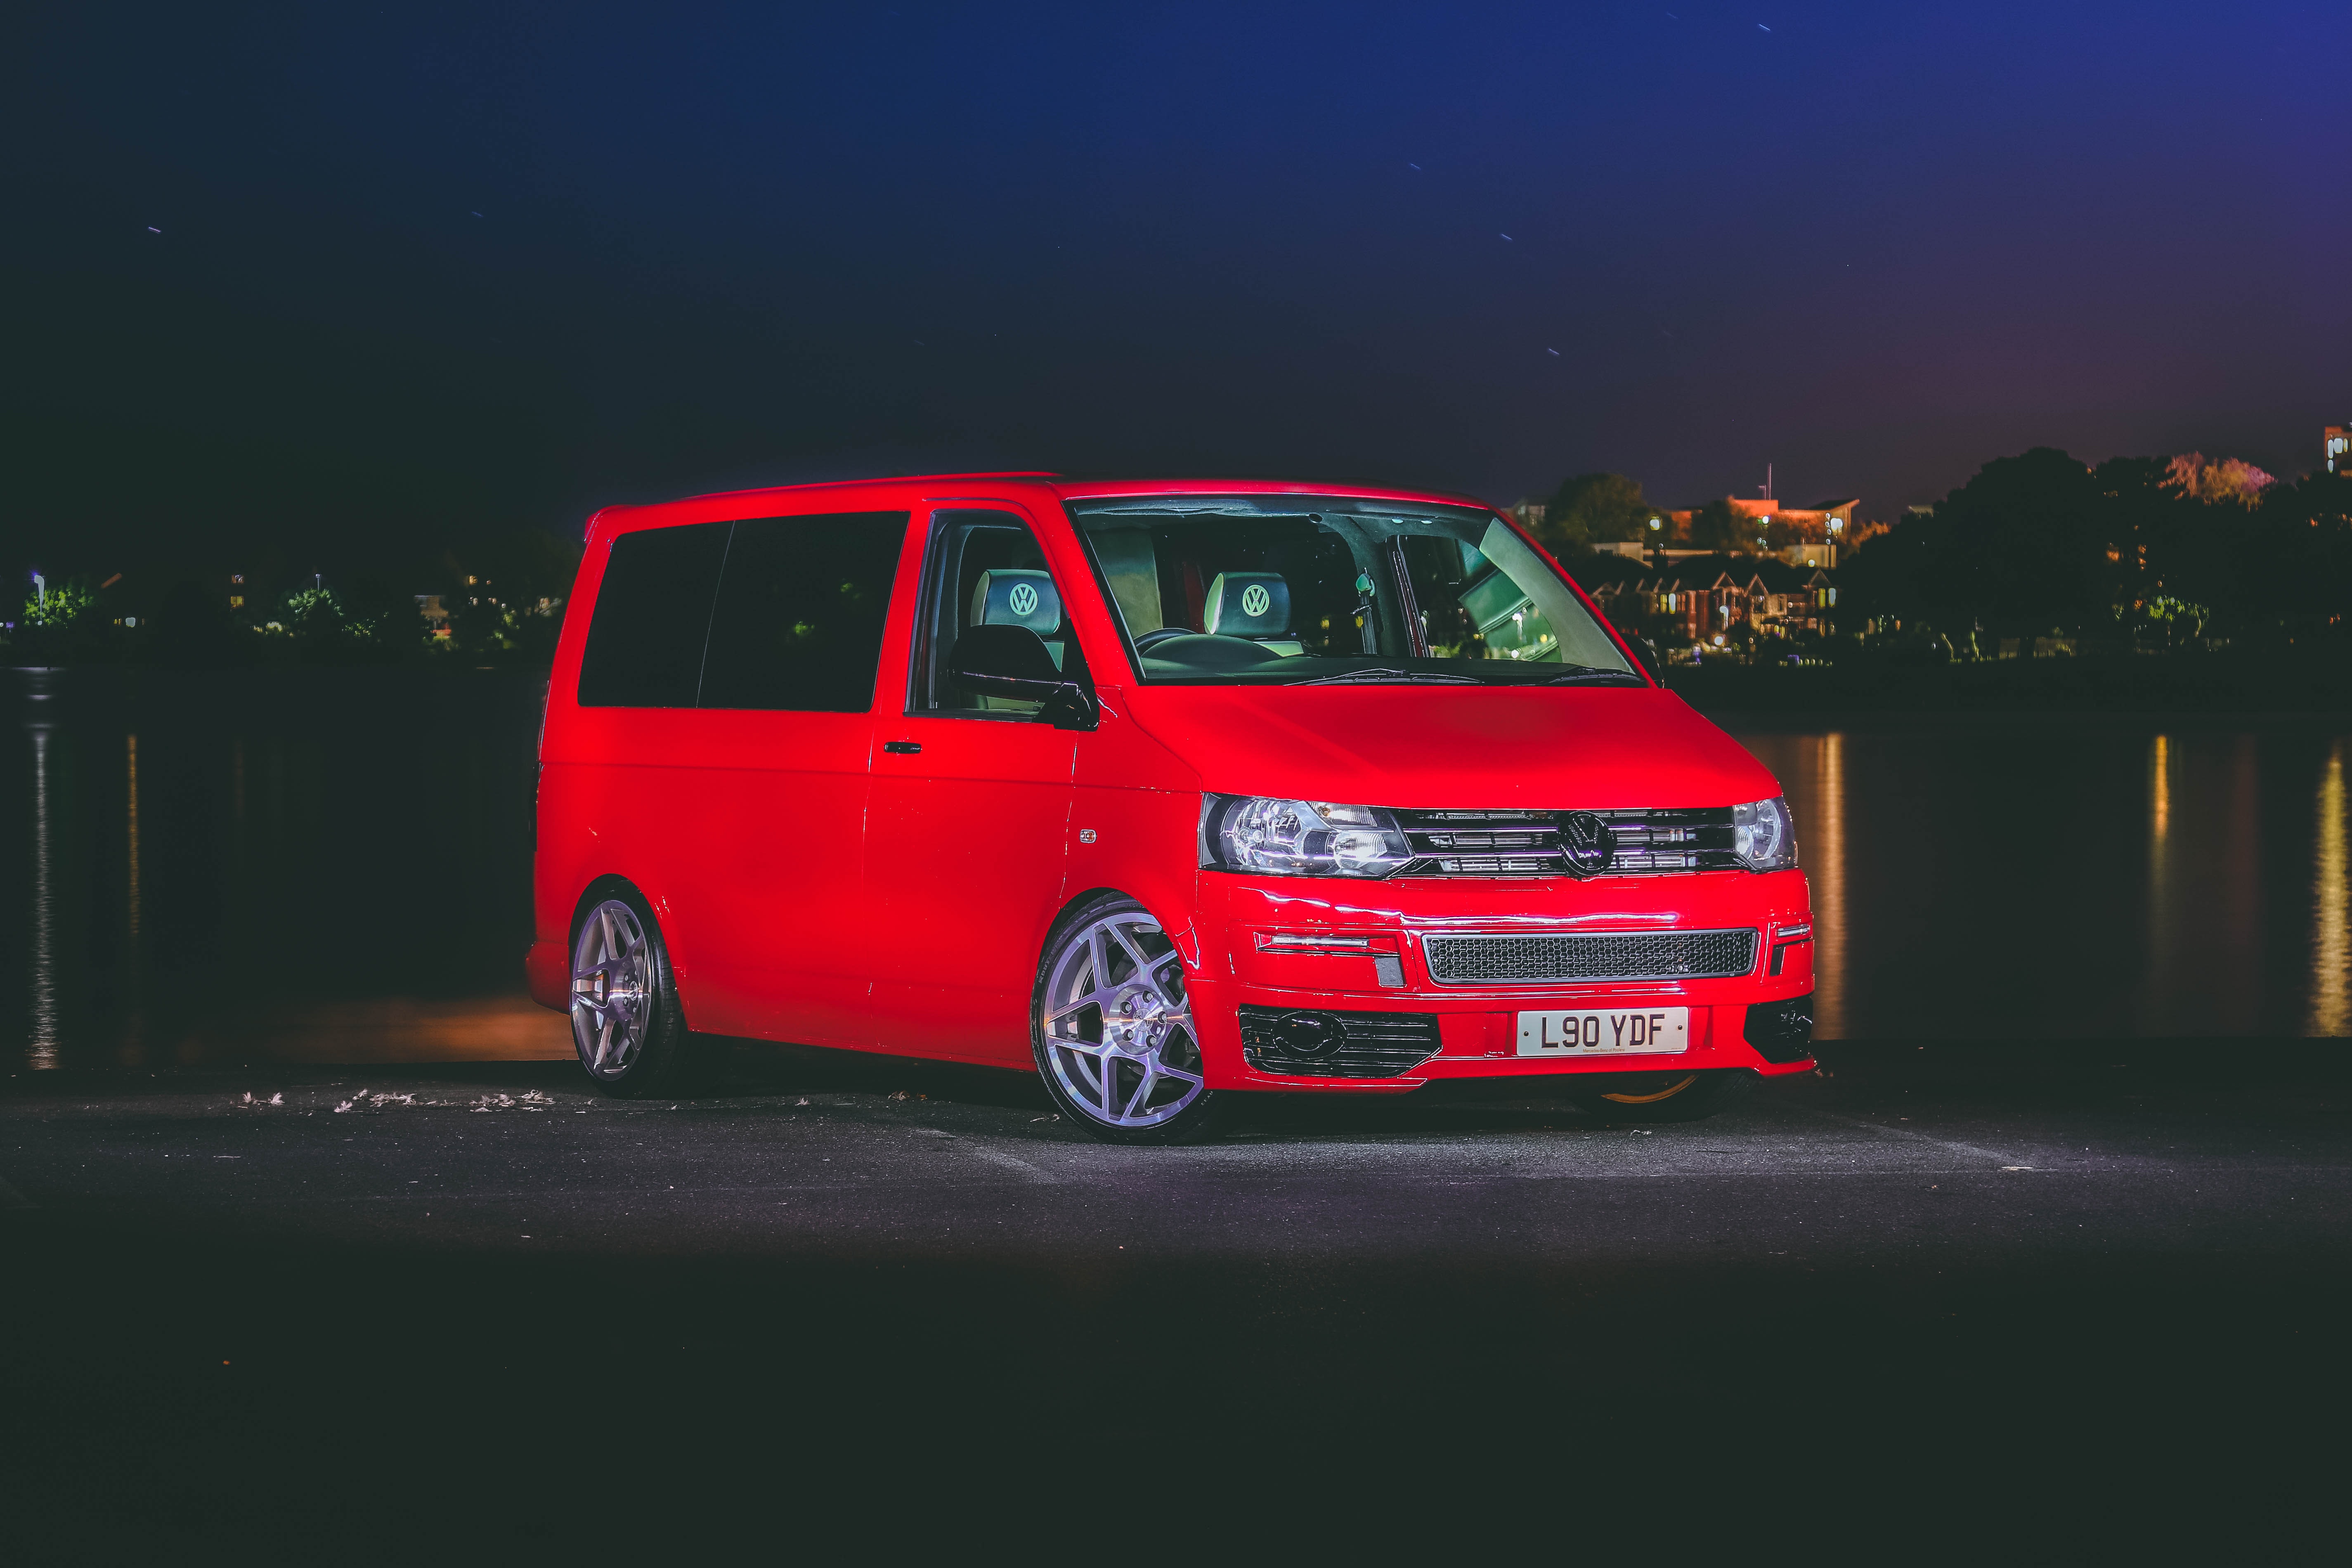
motor vehicle, car, vehicle, automotive design, transport, city car, van, automotive exterior, sky, minivan, commercial vehicle, wheel, automotive lighting, compact mpv, automotive wheel system, family car, bumper, performance car, compact car, full size car, compact van